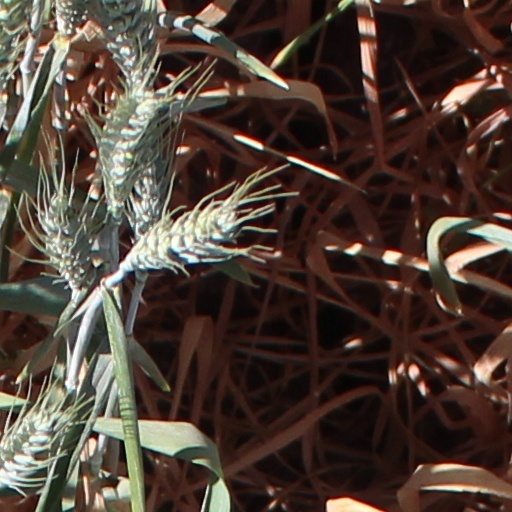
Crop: wheat